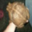
Label: frog